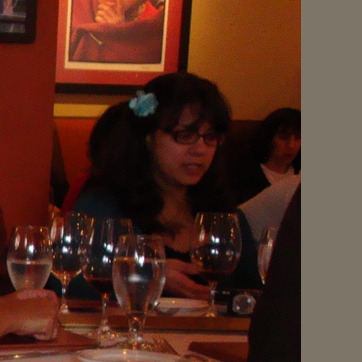
Material: skin